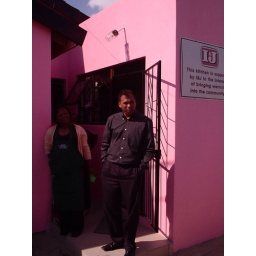
The soup kitchen has evolved from a small wooden expansion to a solid kitchen, in a lovely pink color.